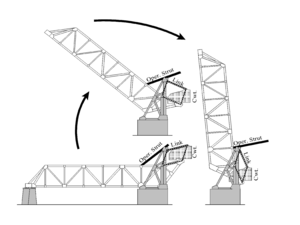
Le pont ferroviaire de Kinzie Street est un pont à bascule enjambant la branche nord de la rivière Chicago à proximité de son confluent avec la branche principale. Situé dans le quartier de Wolf Point, dans le secteur de Near North Side, au moment de son ouverture en 1908, il était le plus long pont à bascule et le plus lourd du monde : 800 tonnes courtes pour un contrepoids de 1.247.